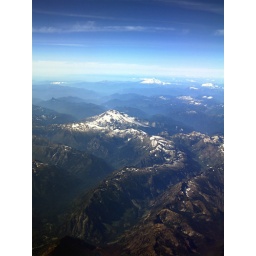
such an impressive mountain range. shot from the airplane in flight